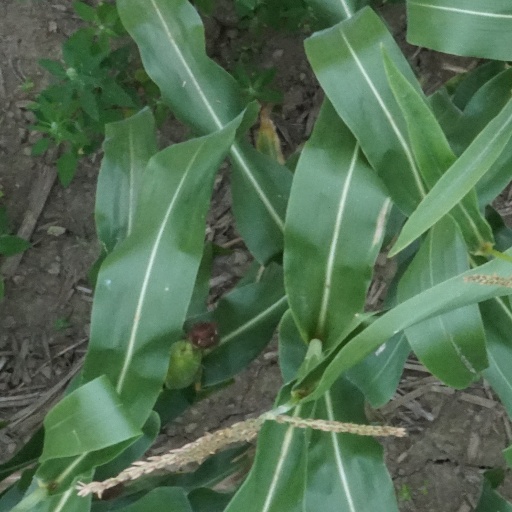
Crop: maize; corn